Necrosis

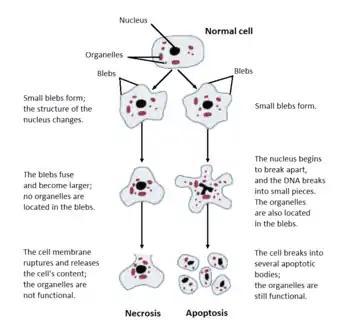
Structural changes of cells undergoing necrosis and apoptosis

Necrosis is a form of cell injury which results in the premature death of cells in living tissue by autolysis. The term "necrosis" came about in the mid-19th century and is commonly attributed to German pathologist Rudolf Virchow, who is often regarded as one of the founders of modern pathology. Necrosis is caused by factors external to the cell or tissue, such as infection, or trauma which result in the unregulated digestion of cell components. In contrast, "apoptosis" is a naturally occurring programmed and targeted cause of cellular death. While apoptosis often provides beneficial effects to the organism, necrosis is almost always detrimental and can be fatal.